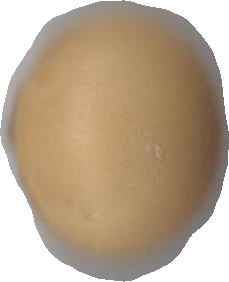
Variety: Grobogan